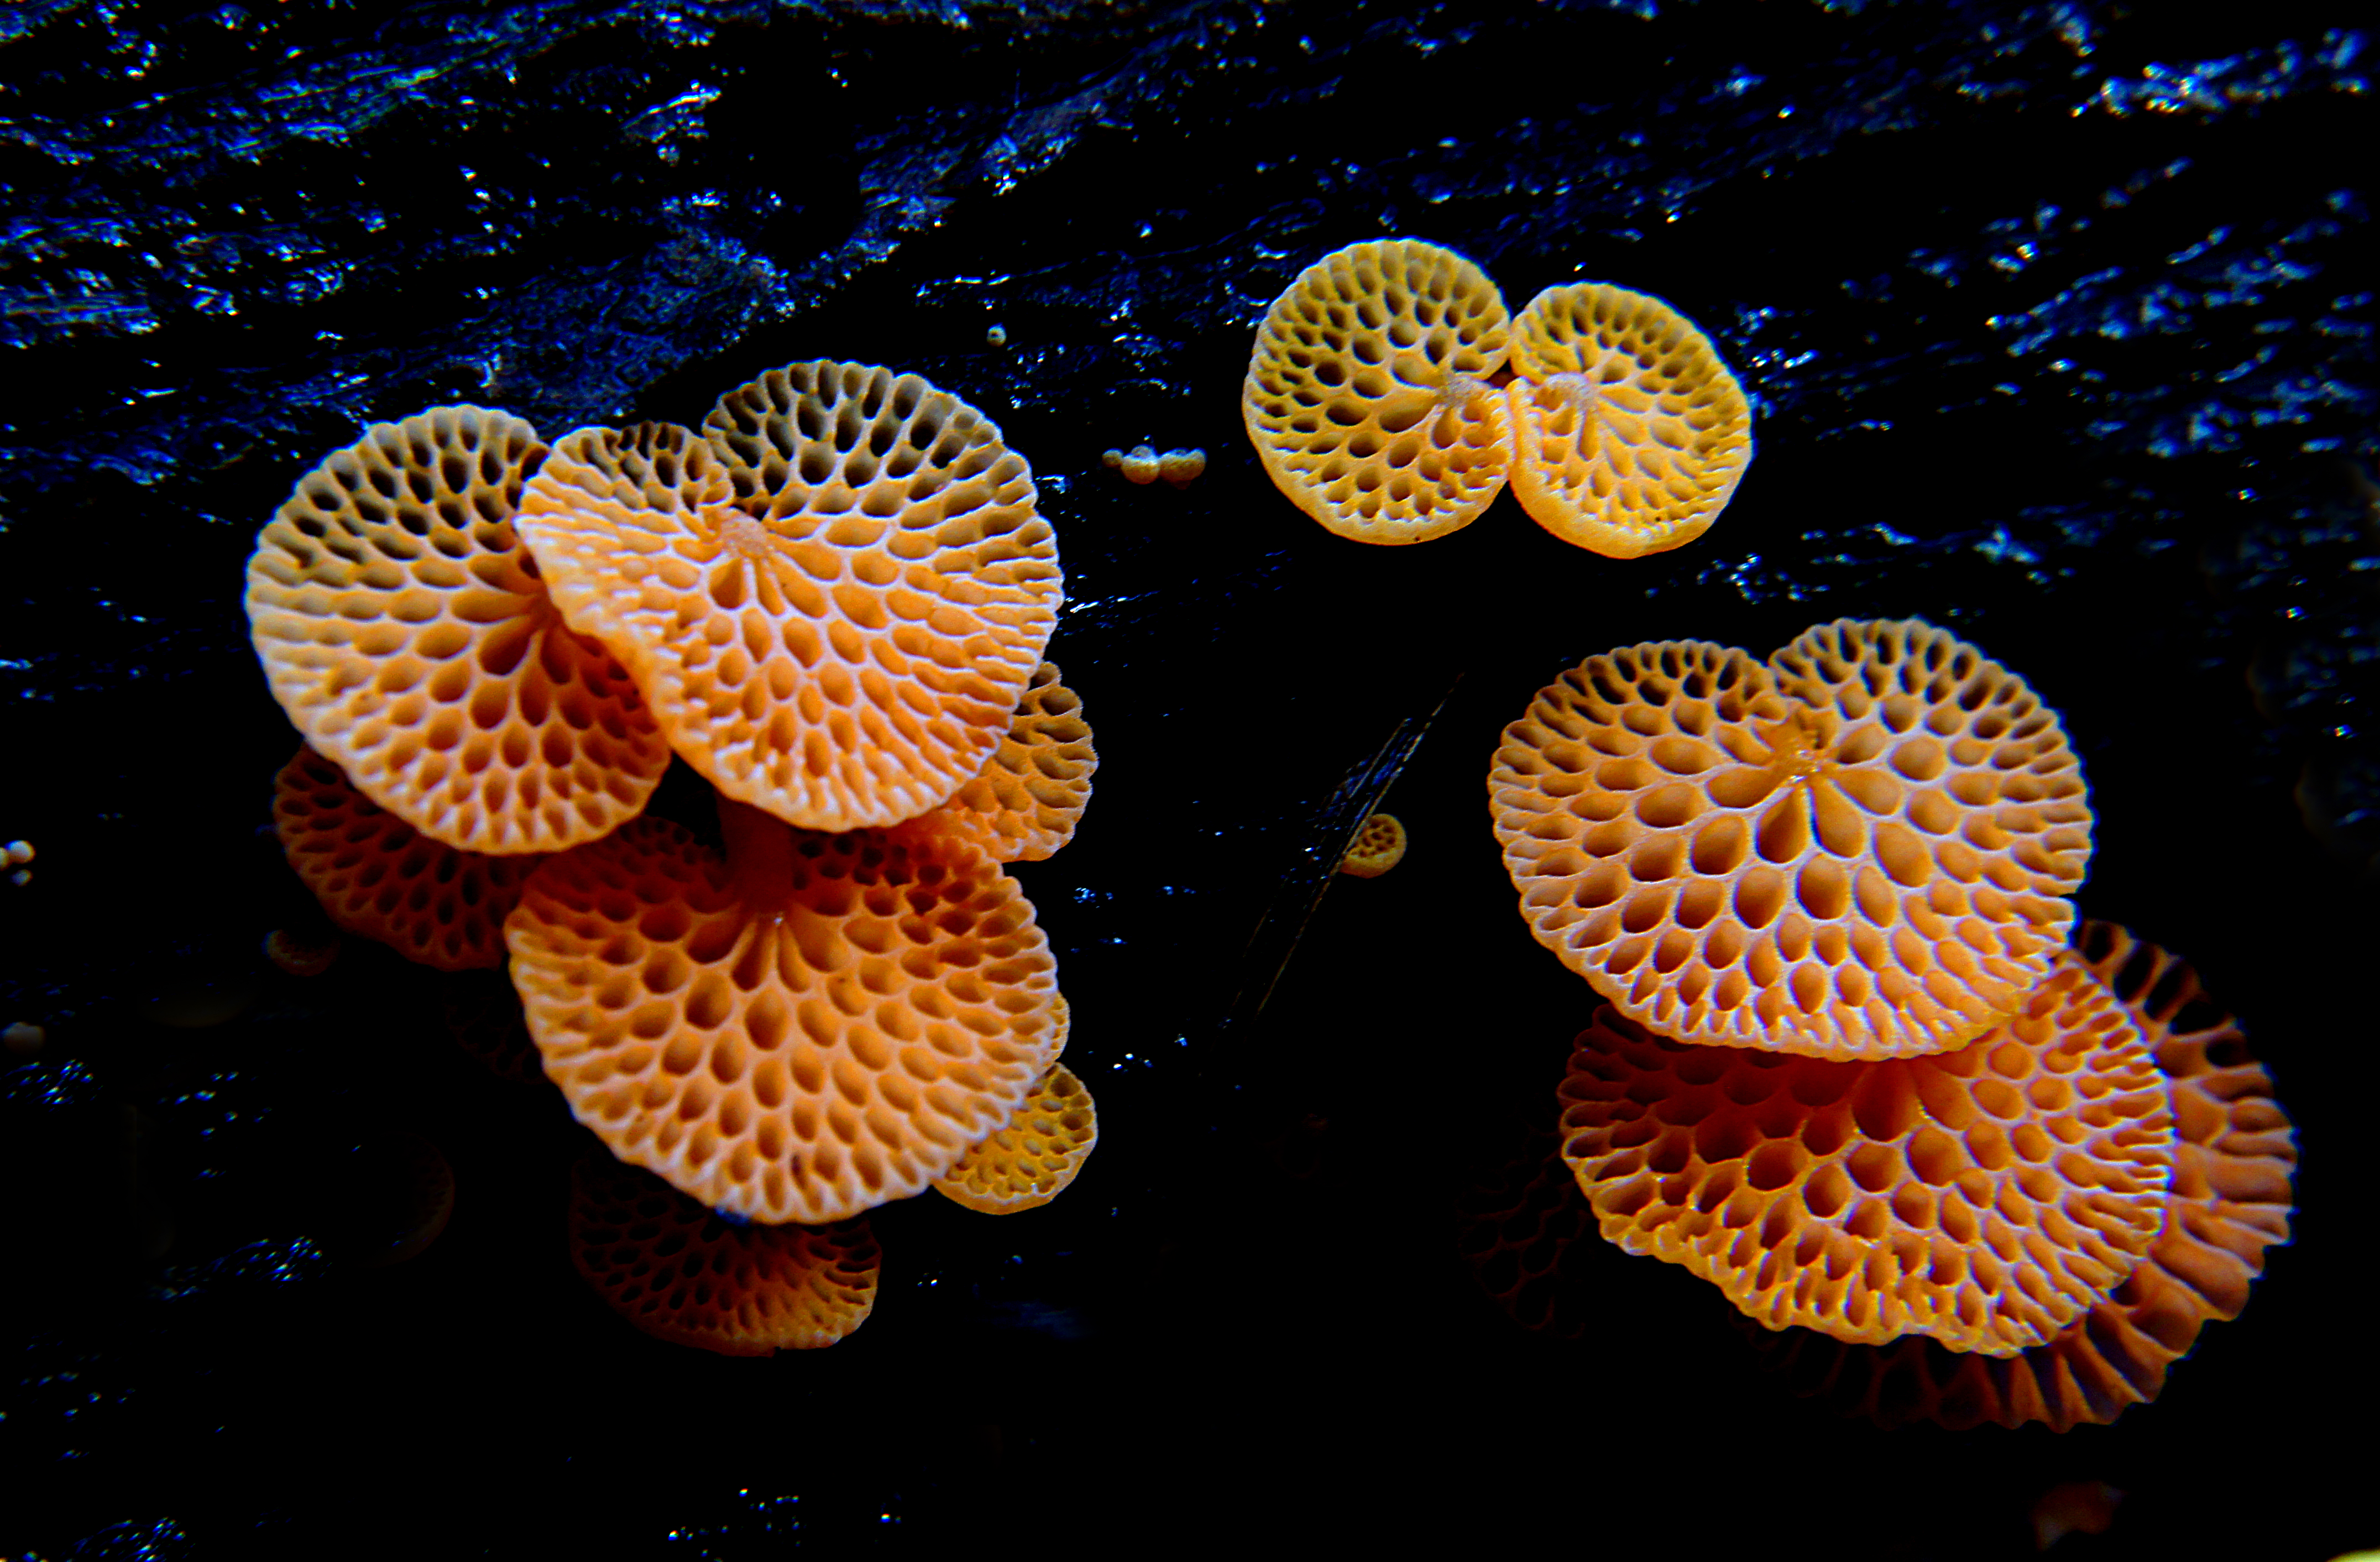
nature, orange, biology, coral, invertebrate, fungi, orangeporefungus, organism, marine biology, marine invertebrates